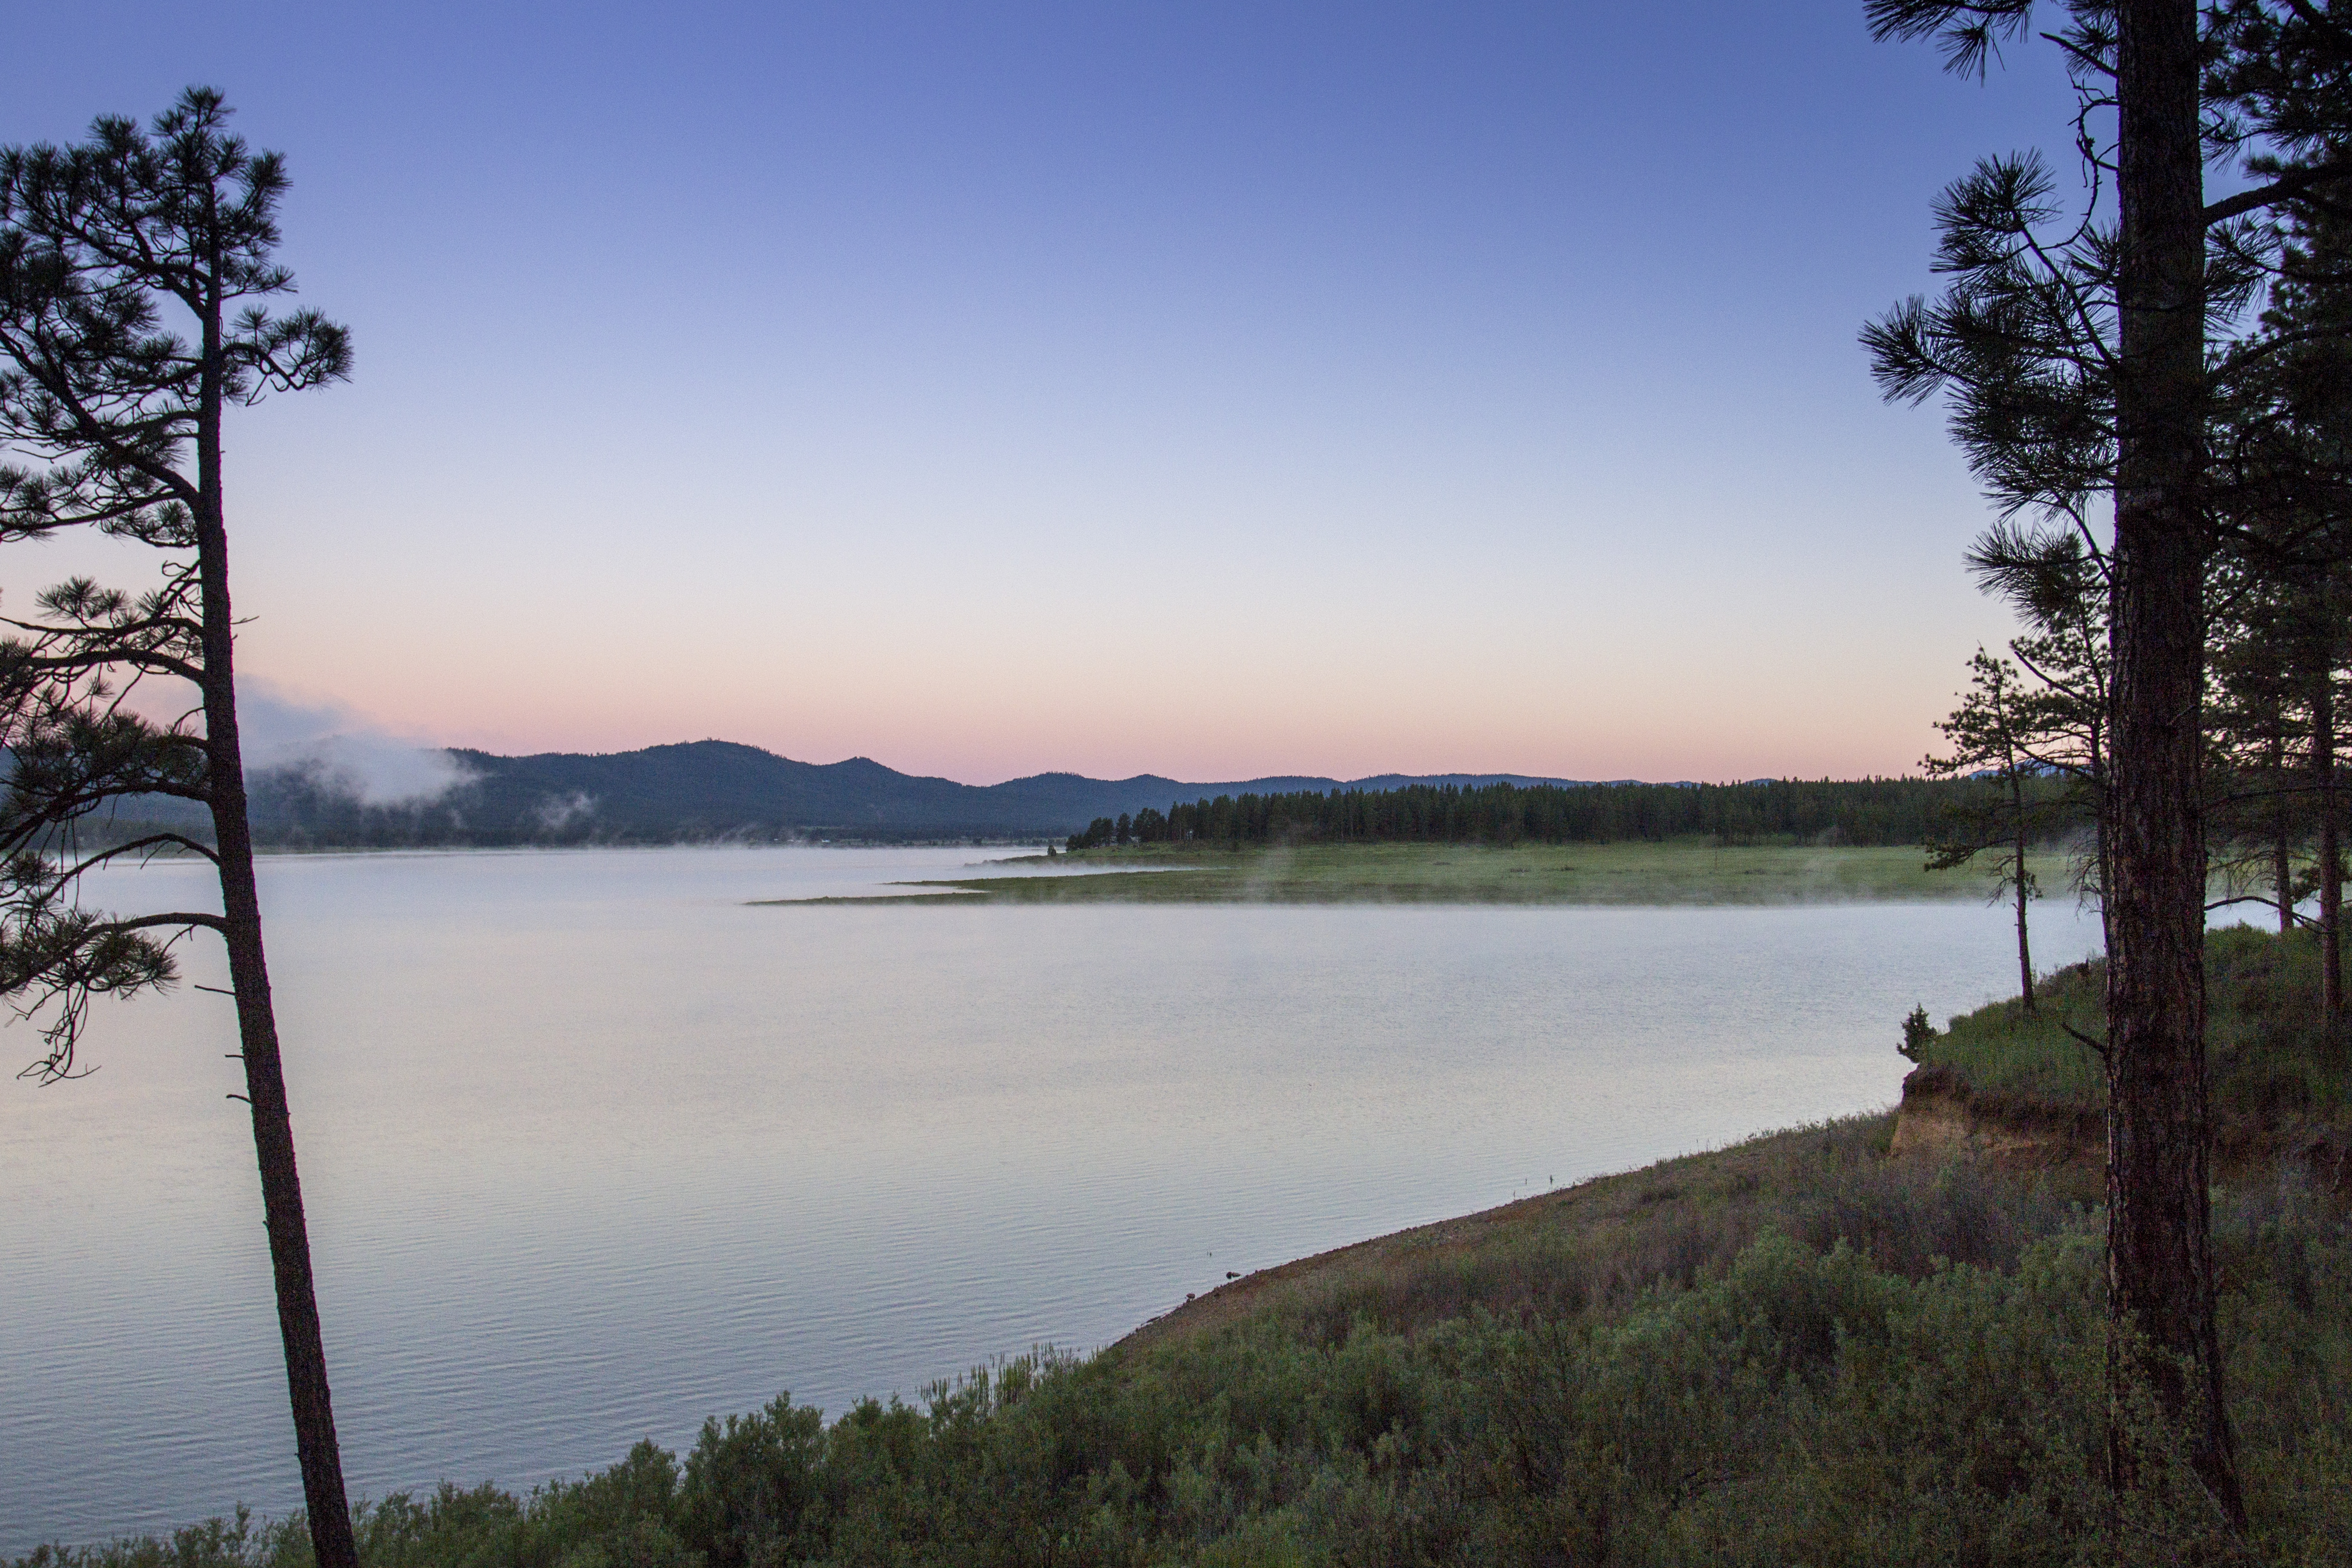
water resources, natural landscape, landscape, bank, reservoir, loch, shore, terrain, wilderness, lake, evening, hill station, calm, lacustrine plain, lake district, river, channel, reflection, dusk, fluvial landforms of streams, conifer, riparian zone, floodplain, tarn, inlet, sunset, pine, mountain river